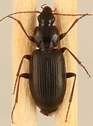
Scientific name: Calathus advena
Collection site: Niwot Ridge NEON (NIWO), plot NIWO_001